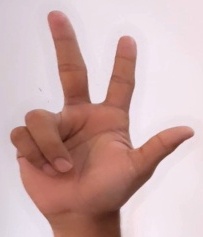
ASL sign: 3